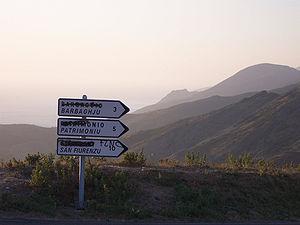
Le Front de libération nationale corse est un mouvement nationaliste radical patriote corse créé en 1976, issu de la fusion du Front paysan corse de libération fondé en mai 1968, du Parti corse pour le socialisme d'inspiration marxiste fondé en février 1974 et de Ghjustizia Paolina apparu en mars 1974. Toujours actif à ce jour, le FLNC milite pour l’indépendance de la Corse.